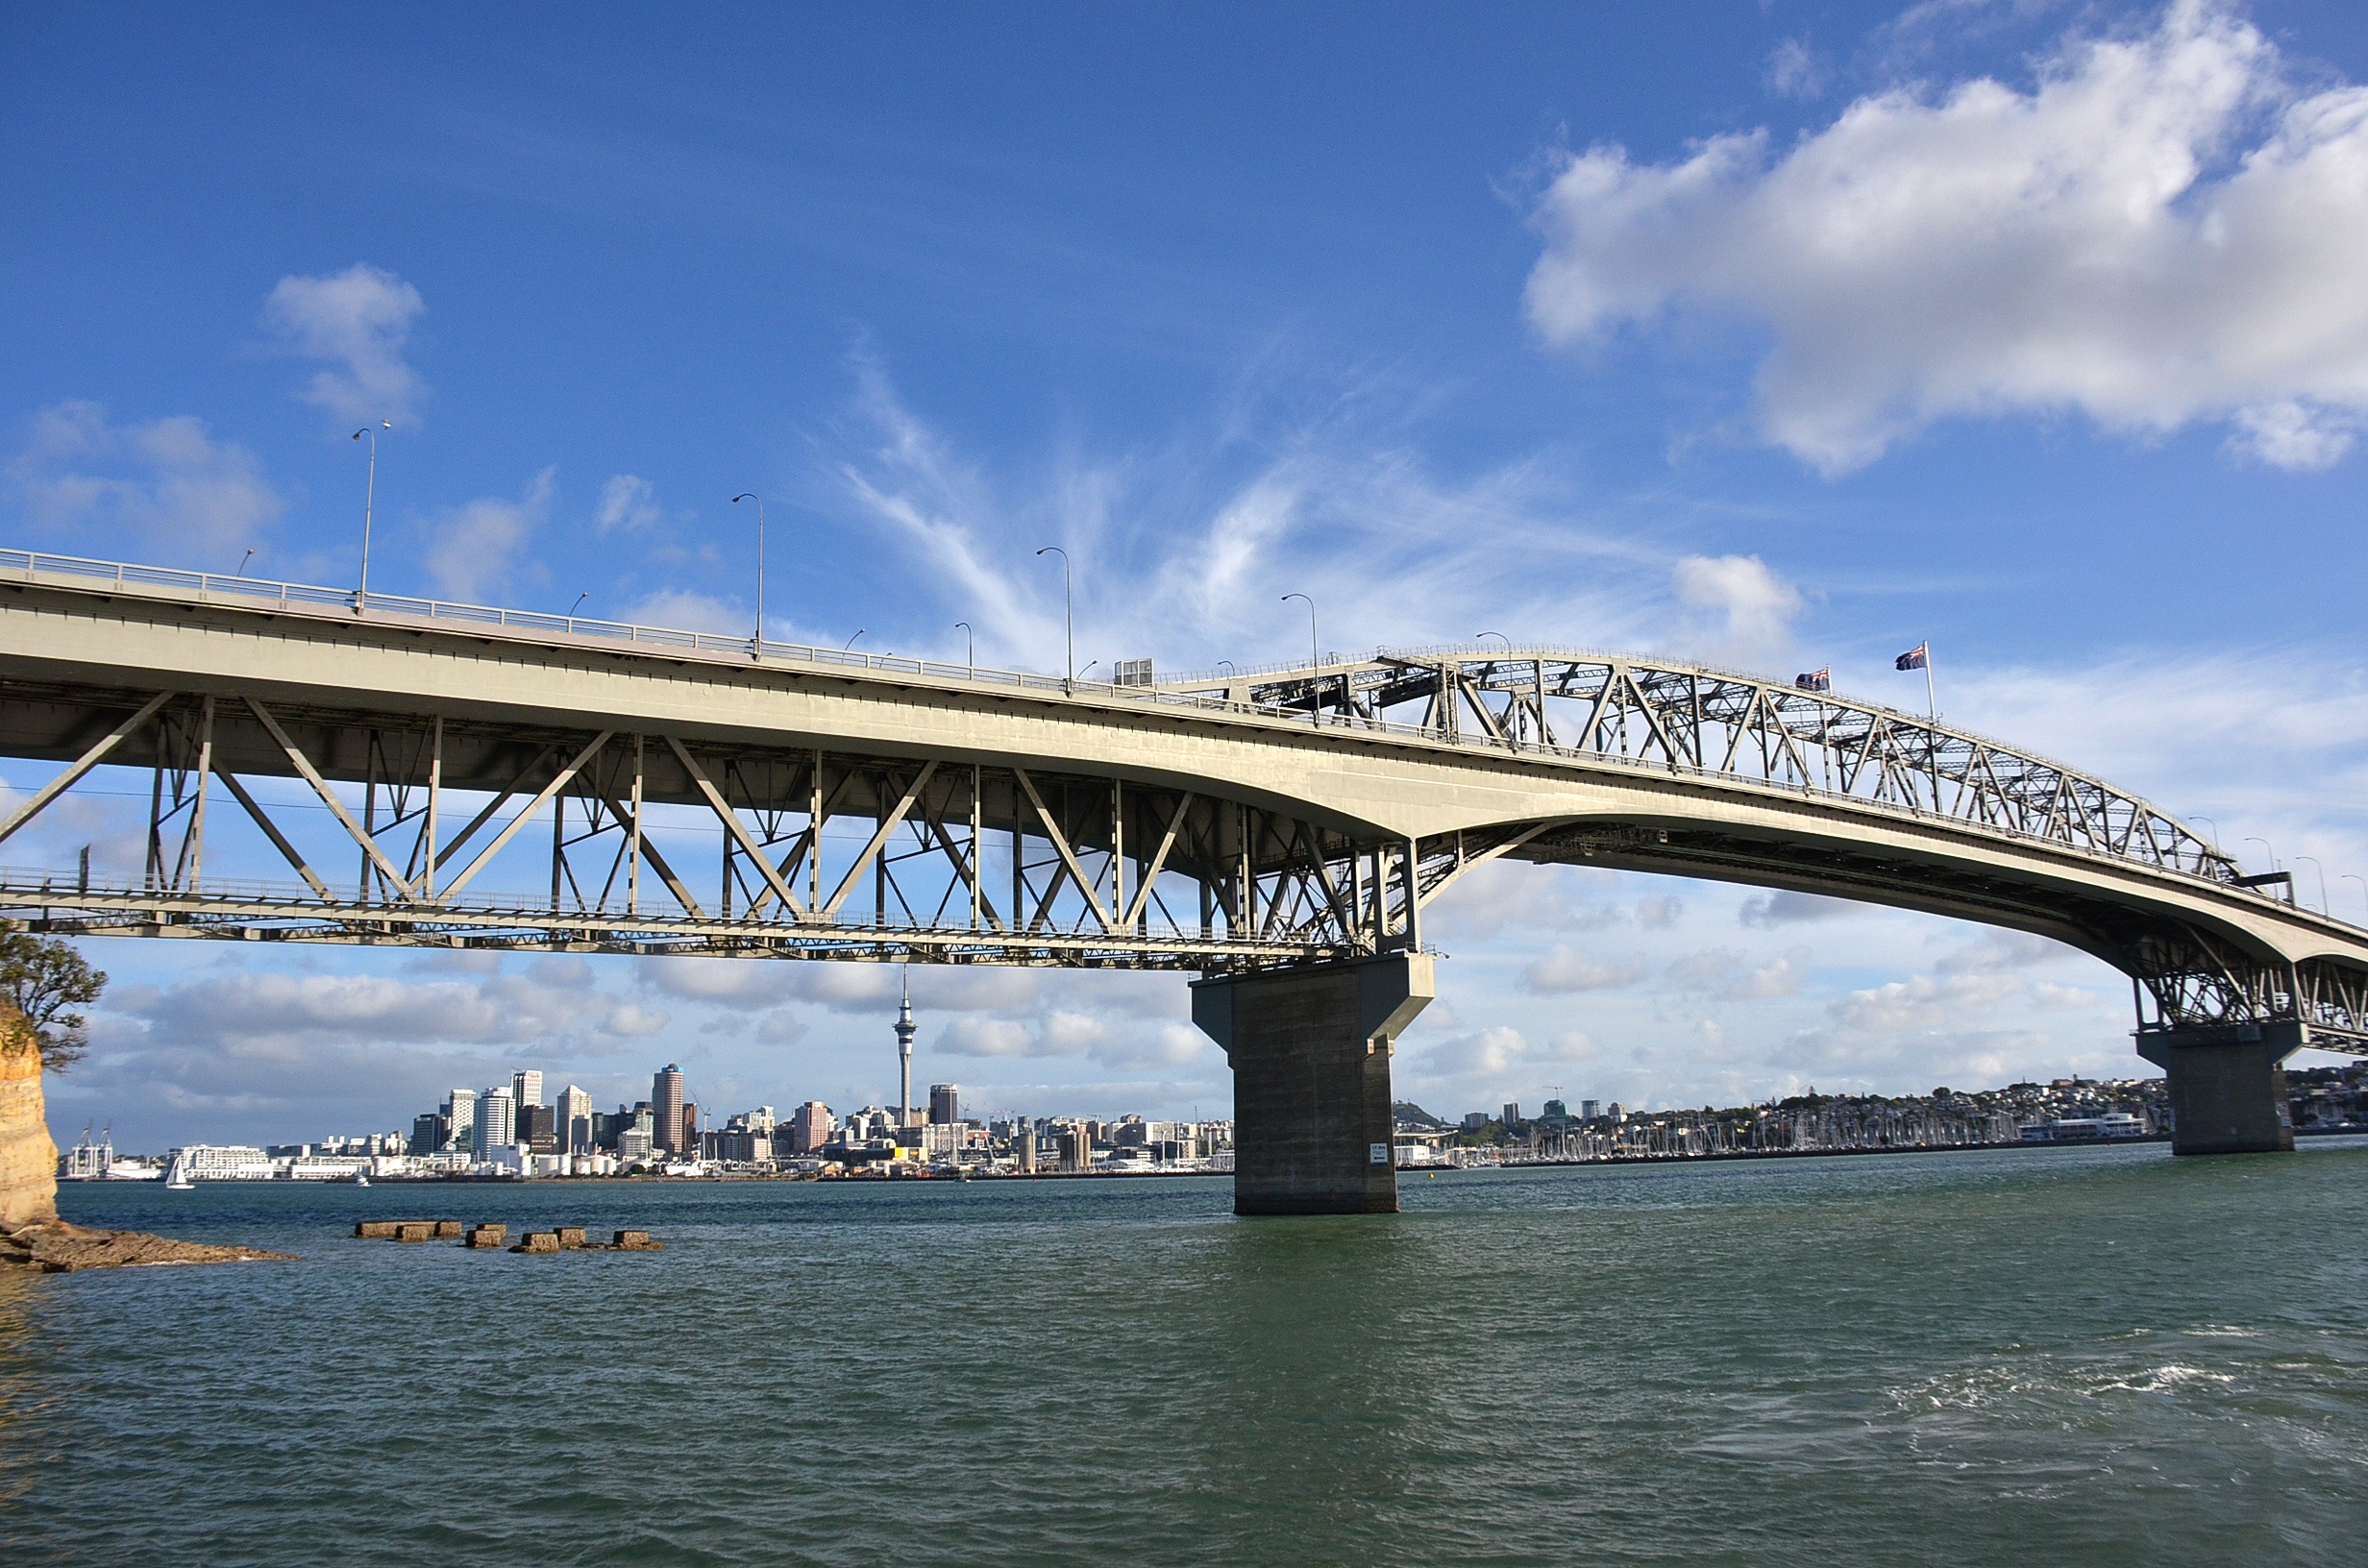
sea, bridge, river, overpass, landmark, new zealand, auckland, cable stayed bridge, arch bridge, truss bridge, skyway, nonbuilding structure, girder bridge, harbor bridge